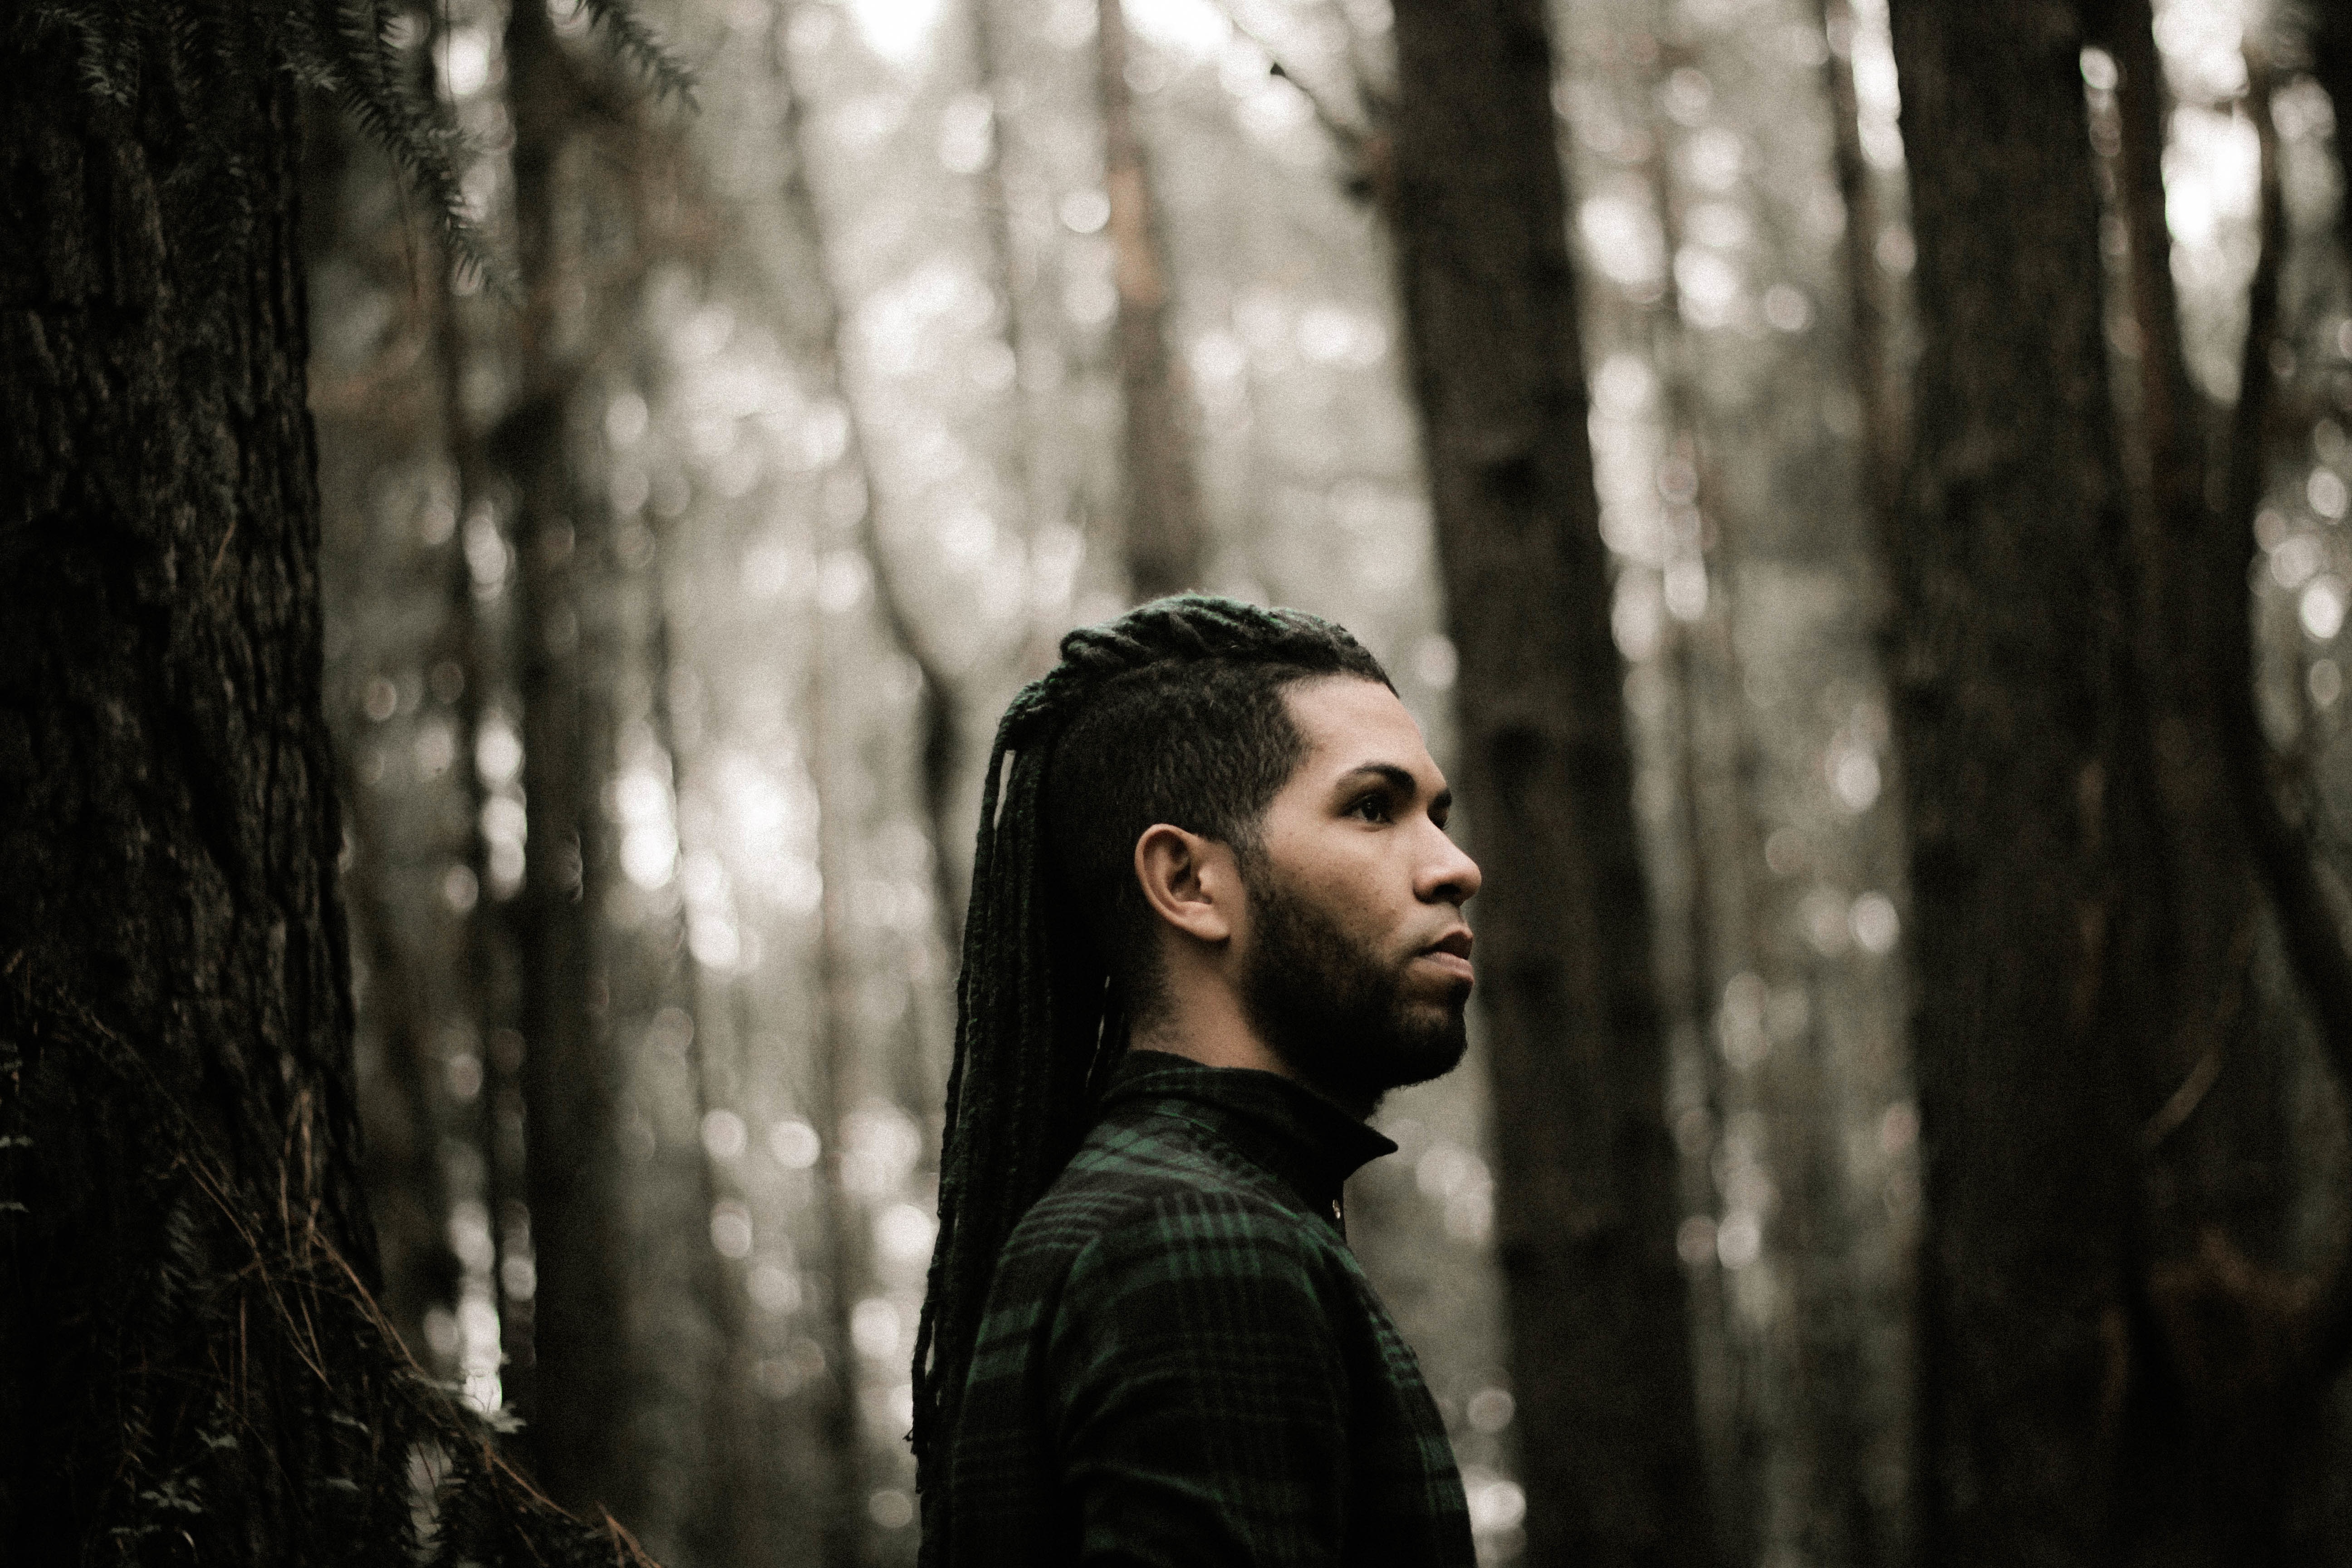
forest, person, black and white, hair, photography, portrait, model, spring, darkness, monochrome, dred, face, photograph, beauty, emotion, photo shoot, monochrome photography, portrait photography